Prem Geet (1981 film)

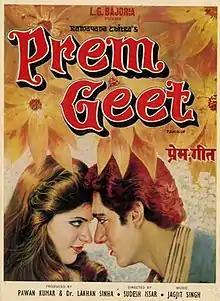

Prem Geet is a 1981 Indian Hindi-language film directed by Sudesh Issar. It stars Raj Babbar and Anita Raj. This was the debut film of actress Anita Raj.